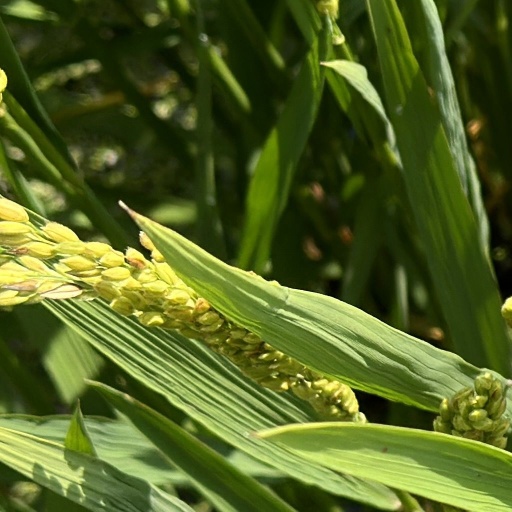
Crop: rice